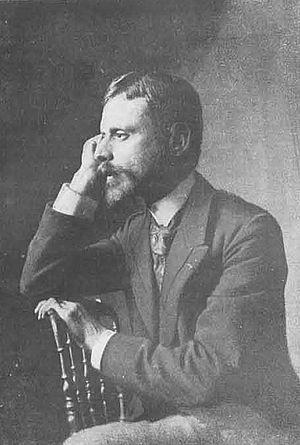
José Julio de Sousa Pinto, né le 15 septembre 1856 à Angra do Heroísmo, aux Açores, Portugal et mort le 14 avril 1939, à Pont-Scorff en Bretagne, a été un peintre portugais.